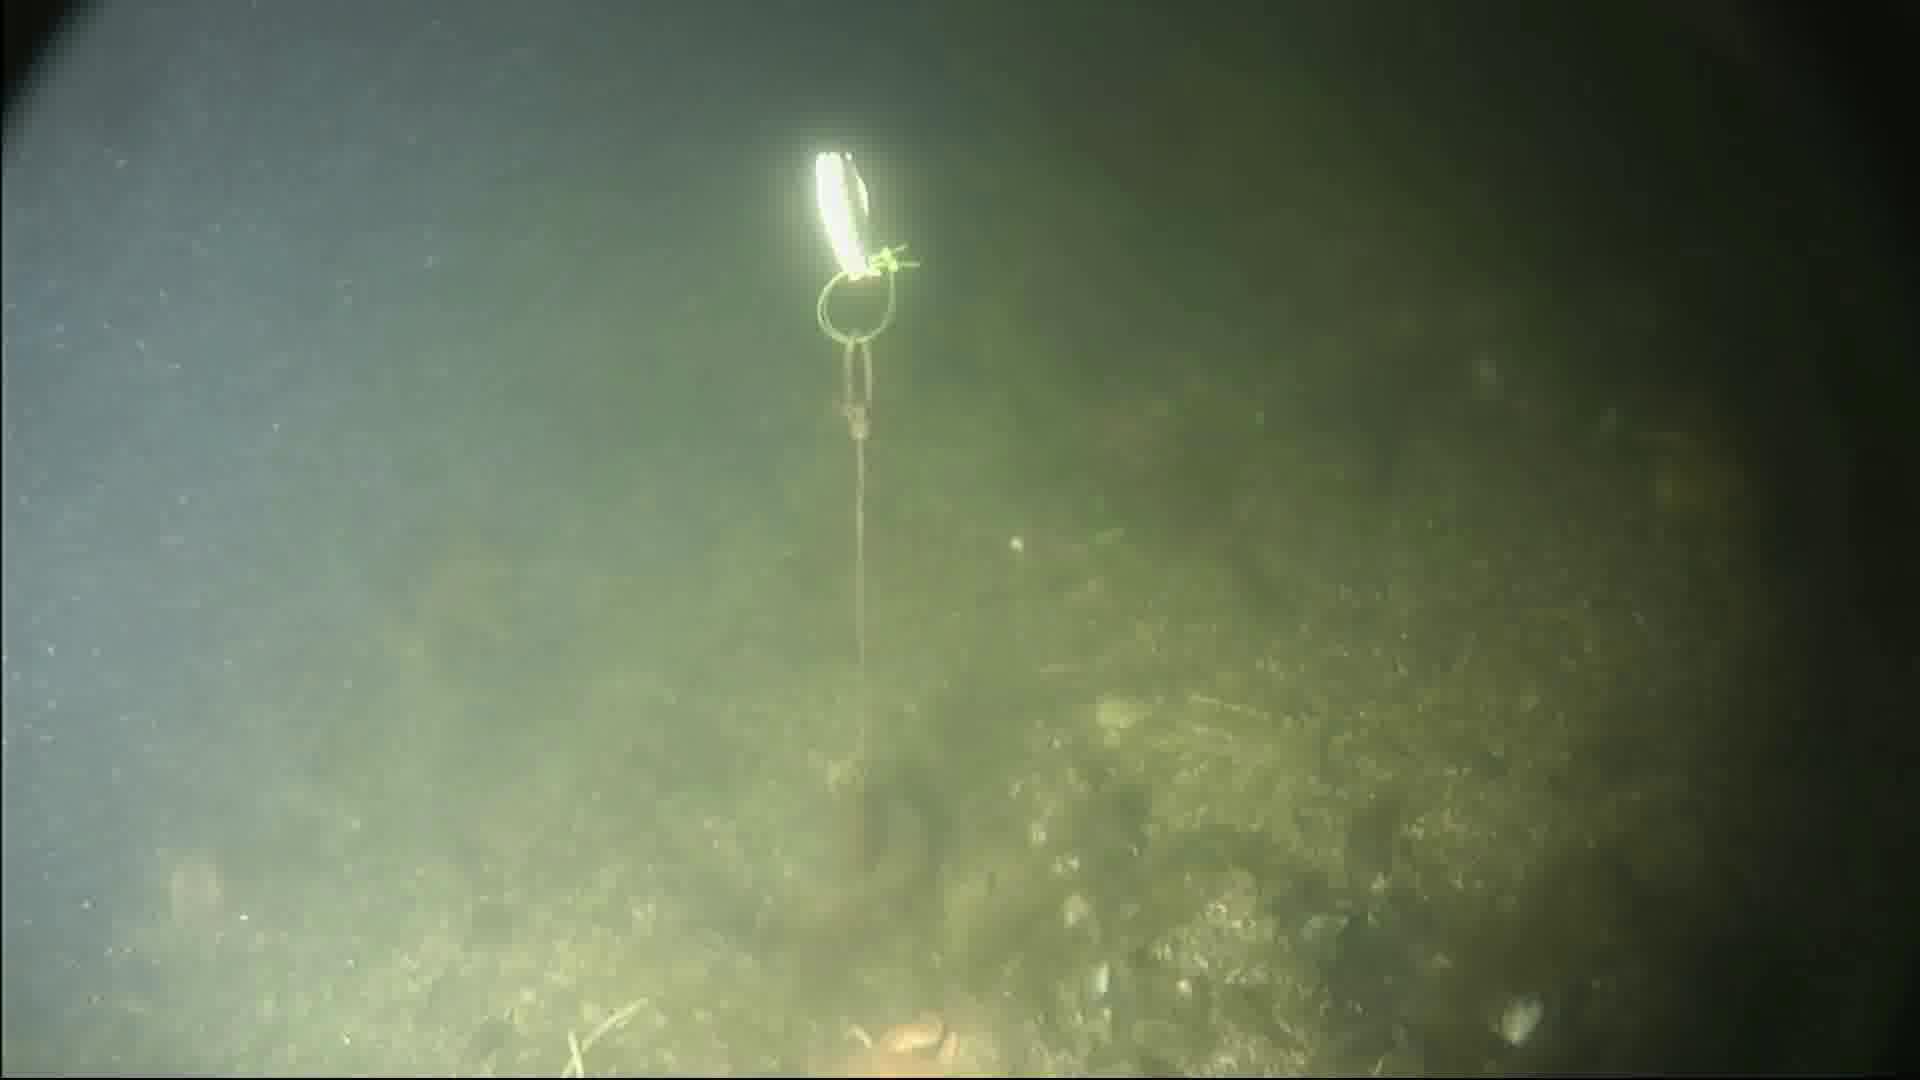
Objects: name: crab
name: starfish